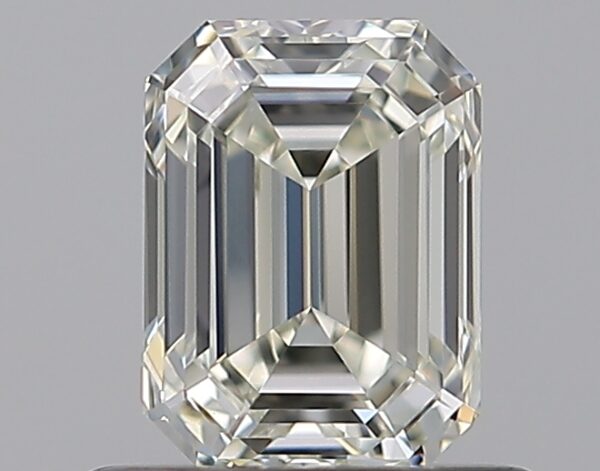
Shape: emerald
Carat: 0.71
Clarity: VVS1
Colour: K
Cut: EX
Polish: EX
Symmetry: VG
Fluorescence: N
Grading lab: GIA
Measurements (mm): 5.78 x 4.27 x 2.94